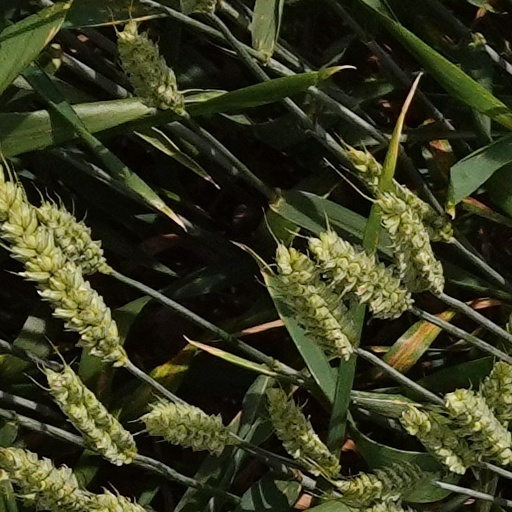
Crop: wheat